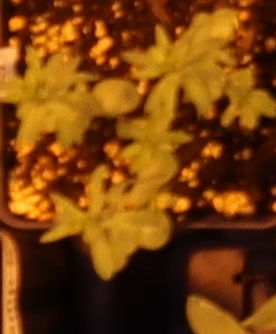
Label: Flax